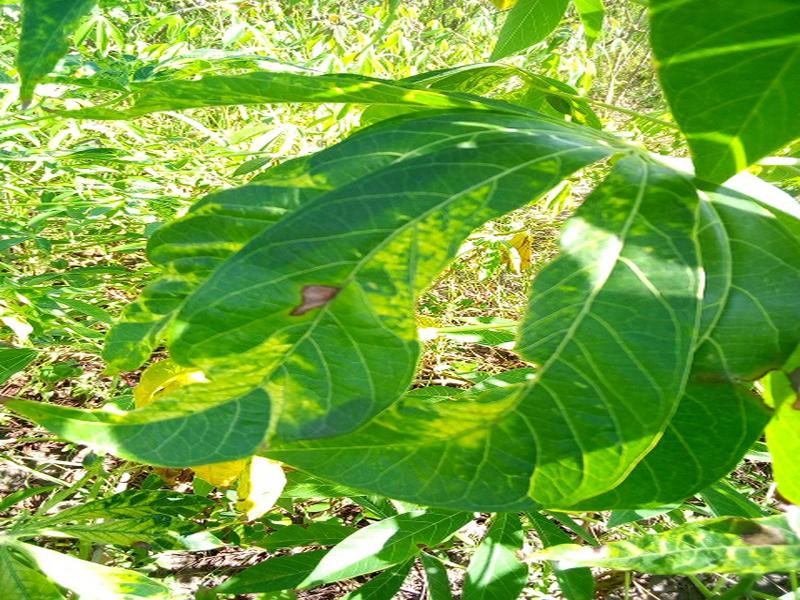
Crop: cassava
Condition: mosaic_disease